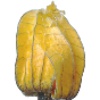
Label: Physalis with Husk 1